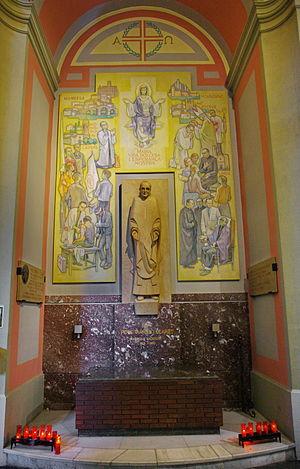
Cette liste de saints concerne les saints, bienheureux, et vénérables reconnus comme tels par l'Église catholique, ayant vécu au XXᵉ siècle. Sur cette période, l'Église a donné comme modèles évangéliques 152 saints et 2 038 bienheureux.
Pere Tarrés i Claret, était un prêtre catholique espagnol. Diplômé en médecine, il exerce cette profession durant la guerre d'Espagne, avant de s'orienter vers la prêtrise. C'est pour s'être illustré avec exemplarité dans ces deux domaines que l'Église catholique le vénère comme bienheureux.